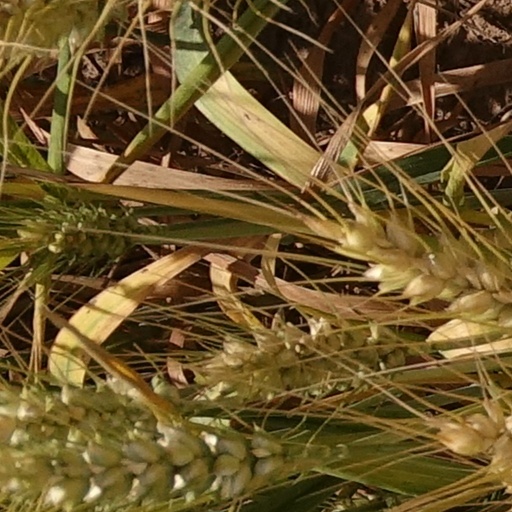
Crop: wheat